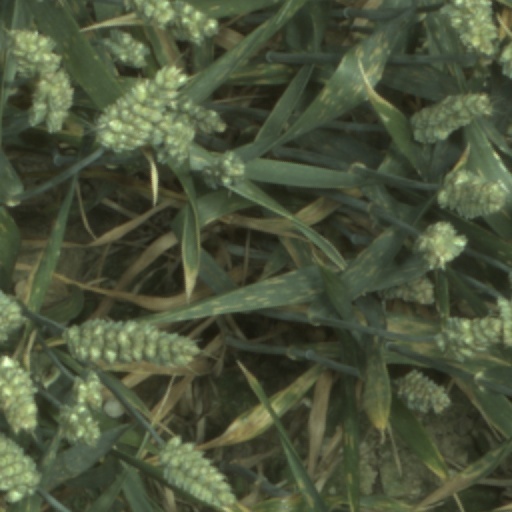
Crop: wheat